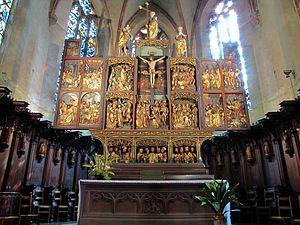
Alsace, Haut-Rhin, Église Sainte-Croix (XIIIe-XVe-XVIe) de Kaysersberg (PA00085477, IA68000563) Lambris, statues de saints et stalles (XIXe): This object is classé Monument Historique in the base Palissy, database of the French furniture patrimony of the French ministry of culture,
Ce tableau présente la liste de tous les monuments historiques de Kaysersberg, classés ou inscrits.